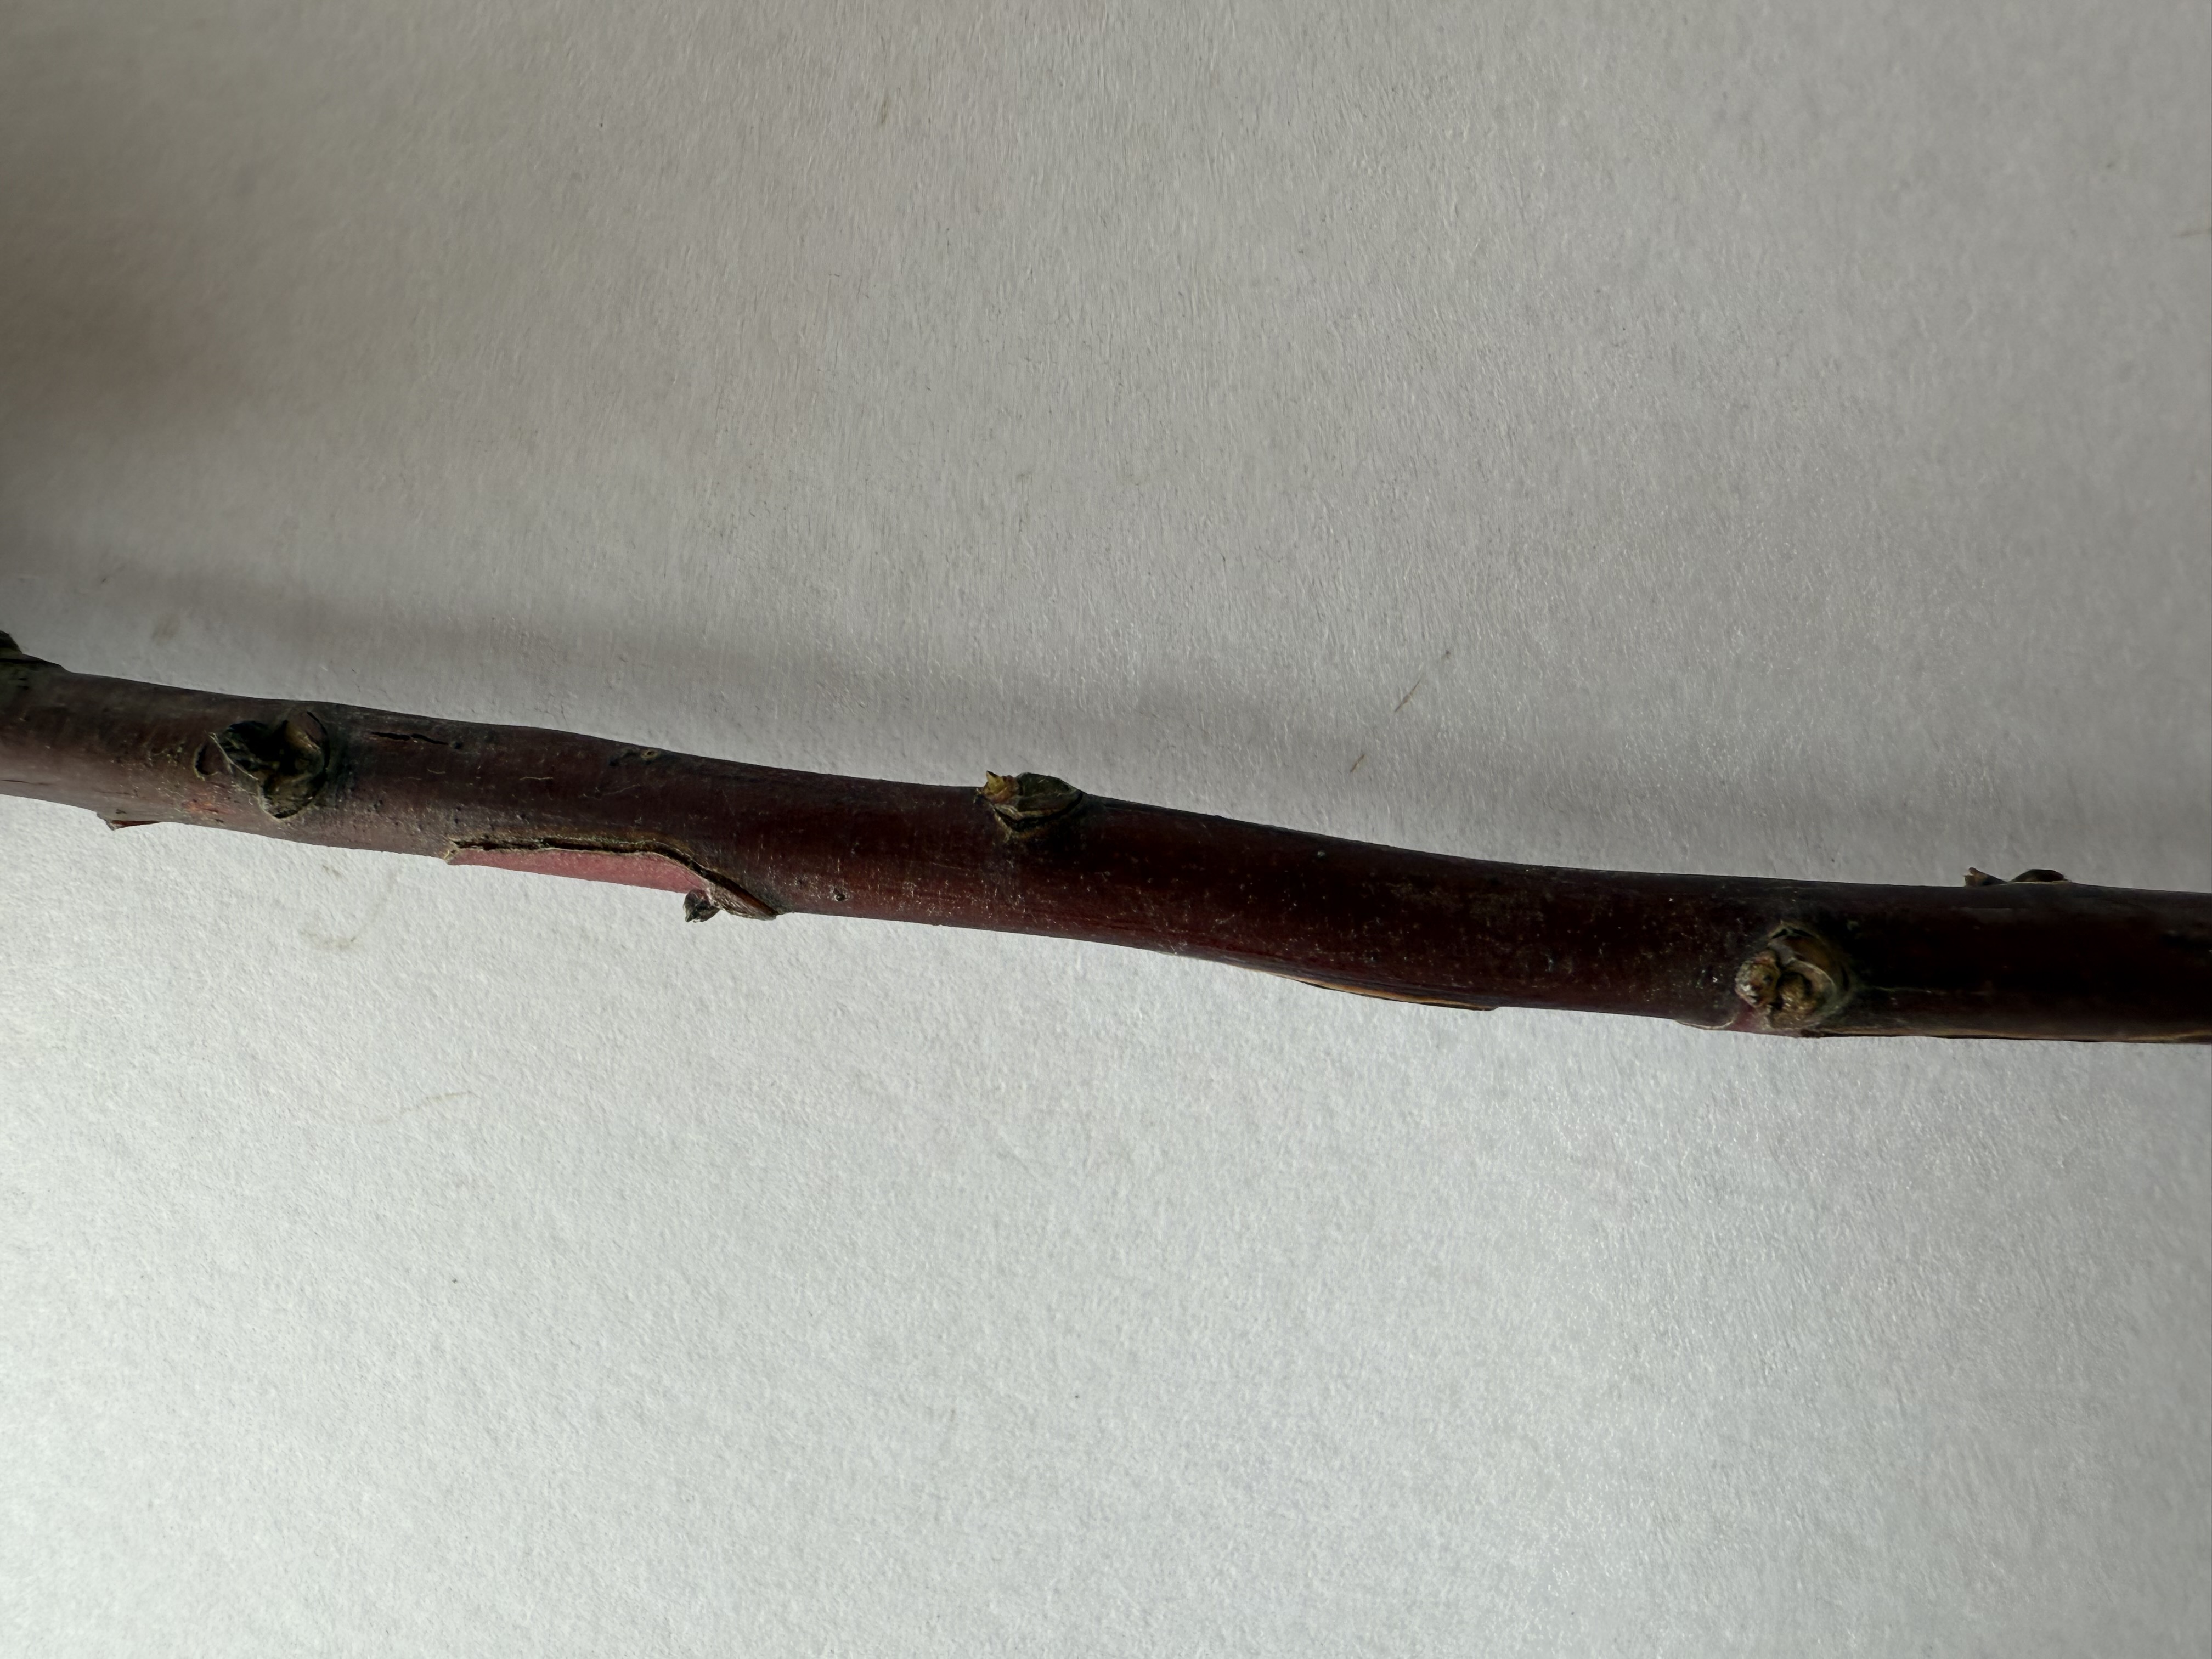
Variety: Strawberry Tree